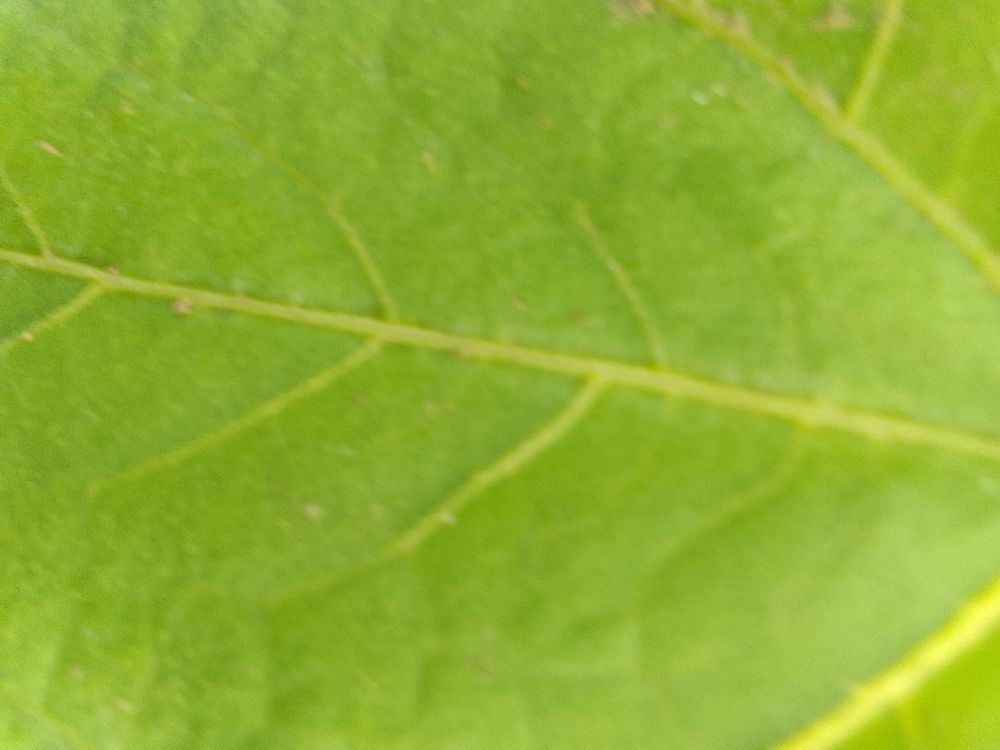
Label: healthy